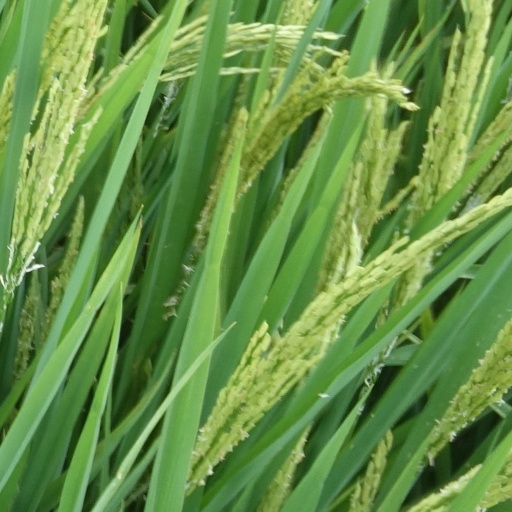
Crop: rice